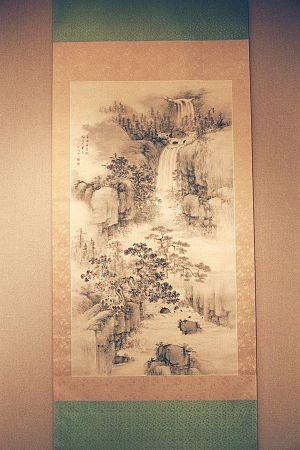
Photographie d'une peinture Japonaise de style Sansui, prise au Metropolitan Museum of Art à New-York City
Sansui Electric Co., Ltd., est un fabricant japonais de produits de haute-fidélité audio et vidéo, basé à Tokyo au Japon. L'entreprise, aujourd'hui disparue, subsiste au travers l'utilisation commerciale de son nom de marque, notamment au Japon où elle est affiliée au groupe Doshisha.